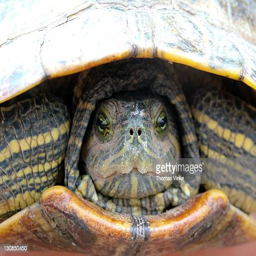
portrait of a red - eared slider